West Strand Historic District

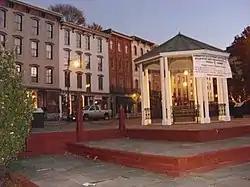
Mariner's Harbor - Kingston, New York

West Strand Historic District is a national historic district located at Kingston in Ulster County, New York. The district includes nine contributing buildings. It comprises a grouping of 19th century commercial buildings. They are four story buildings generally constructed of brick with storefronts on the first floor.